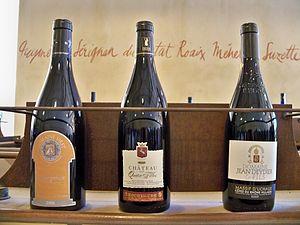
Bouteilles Massif d'Uchaux
Le côtes-du-rhône villages est un vin d'appellation d'origine contrôlée produit sur une large partie du vignoble de la vallée du Rhône méridionale, sur quatre départements : l'Ardèche, la Drôme, le Gard et le Vaucluse.